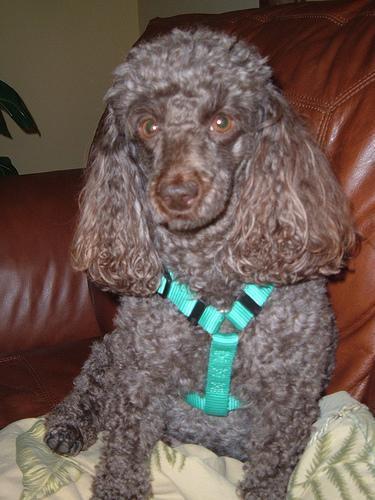
miniature_poodle